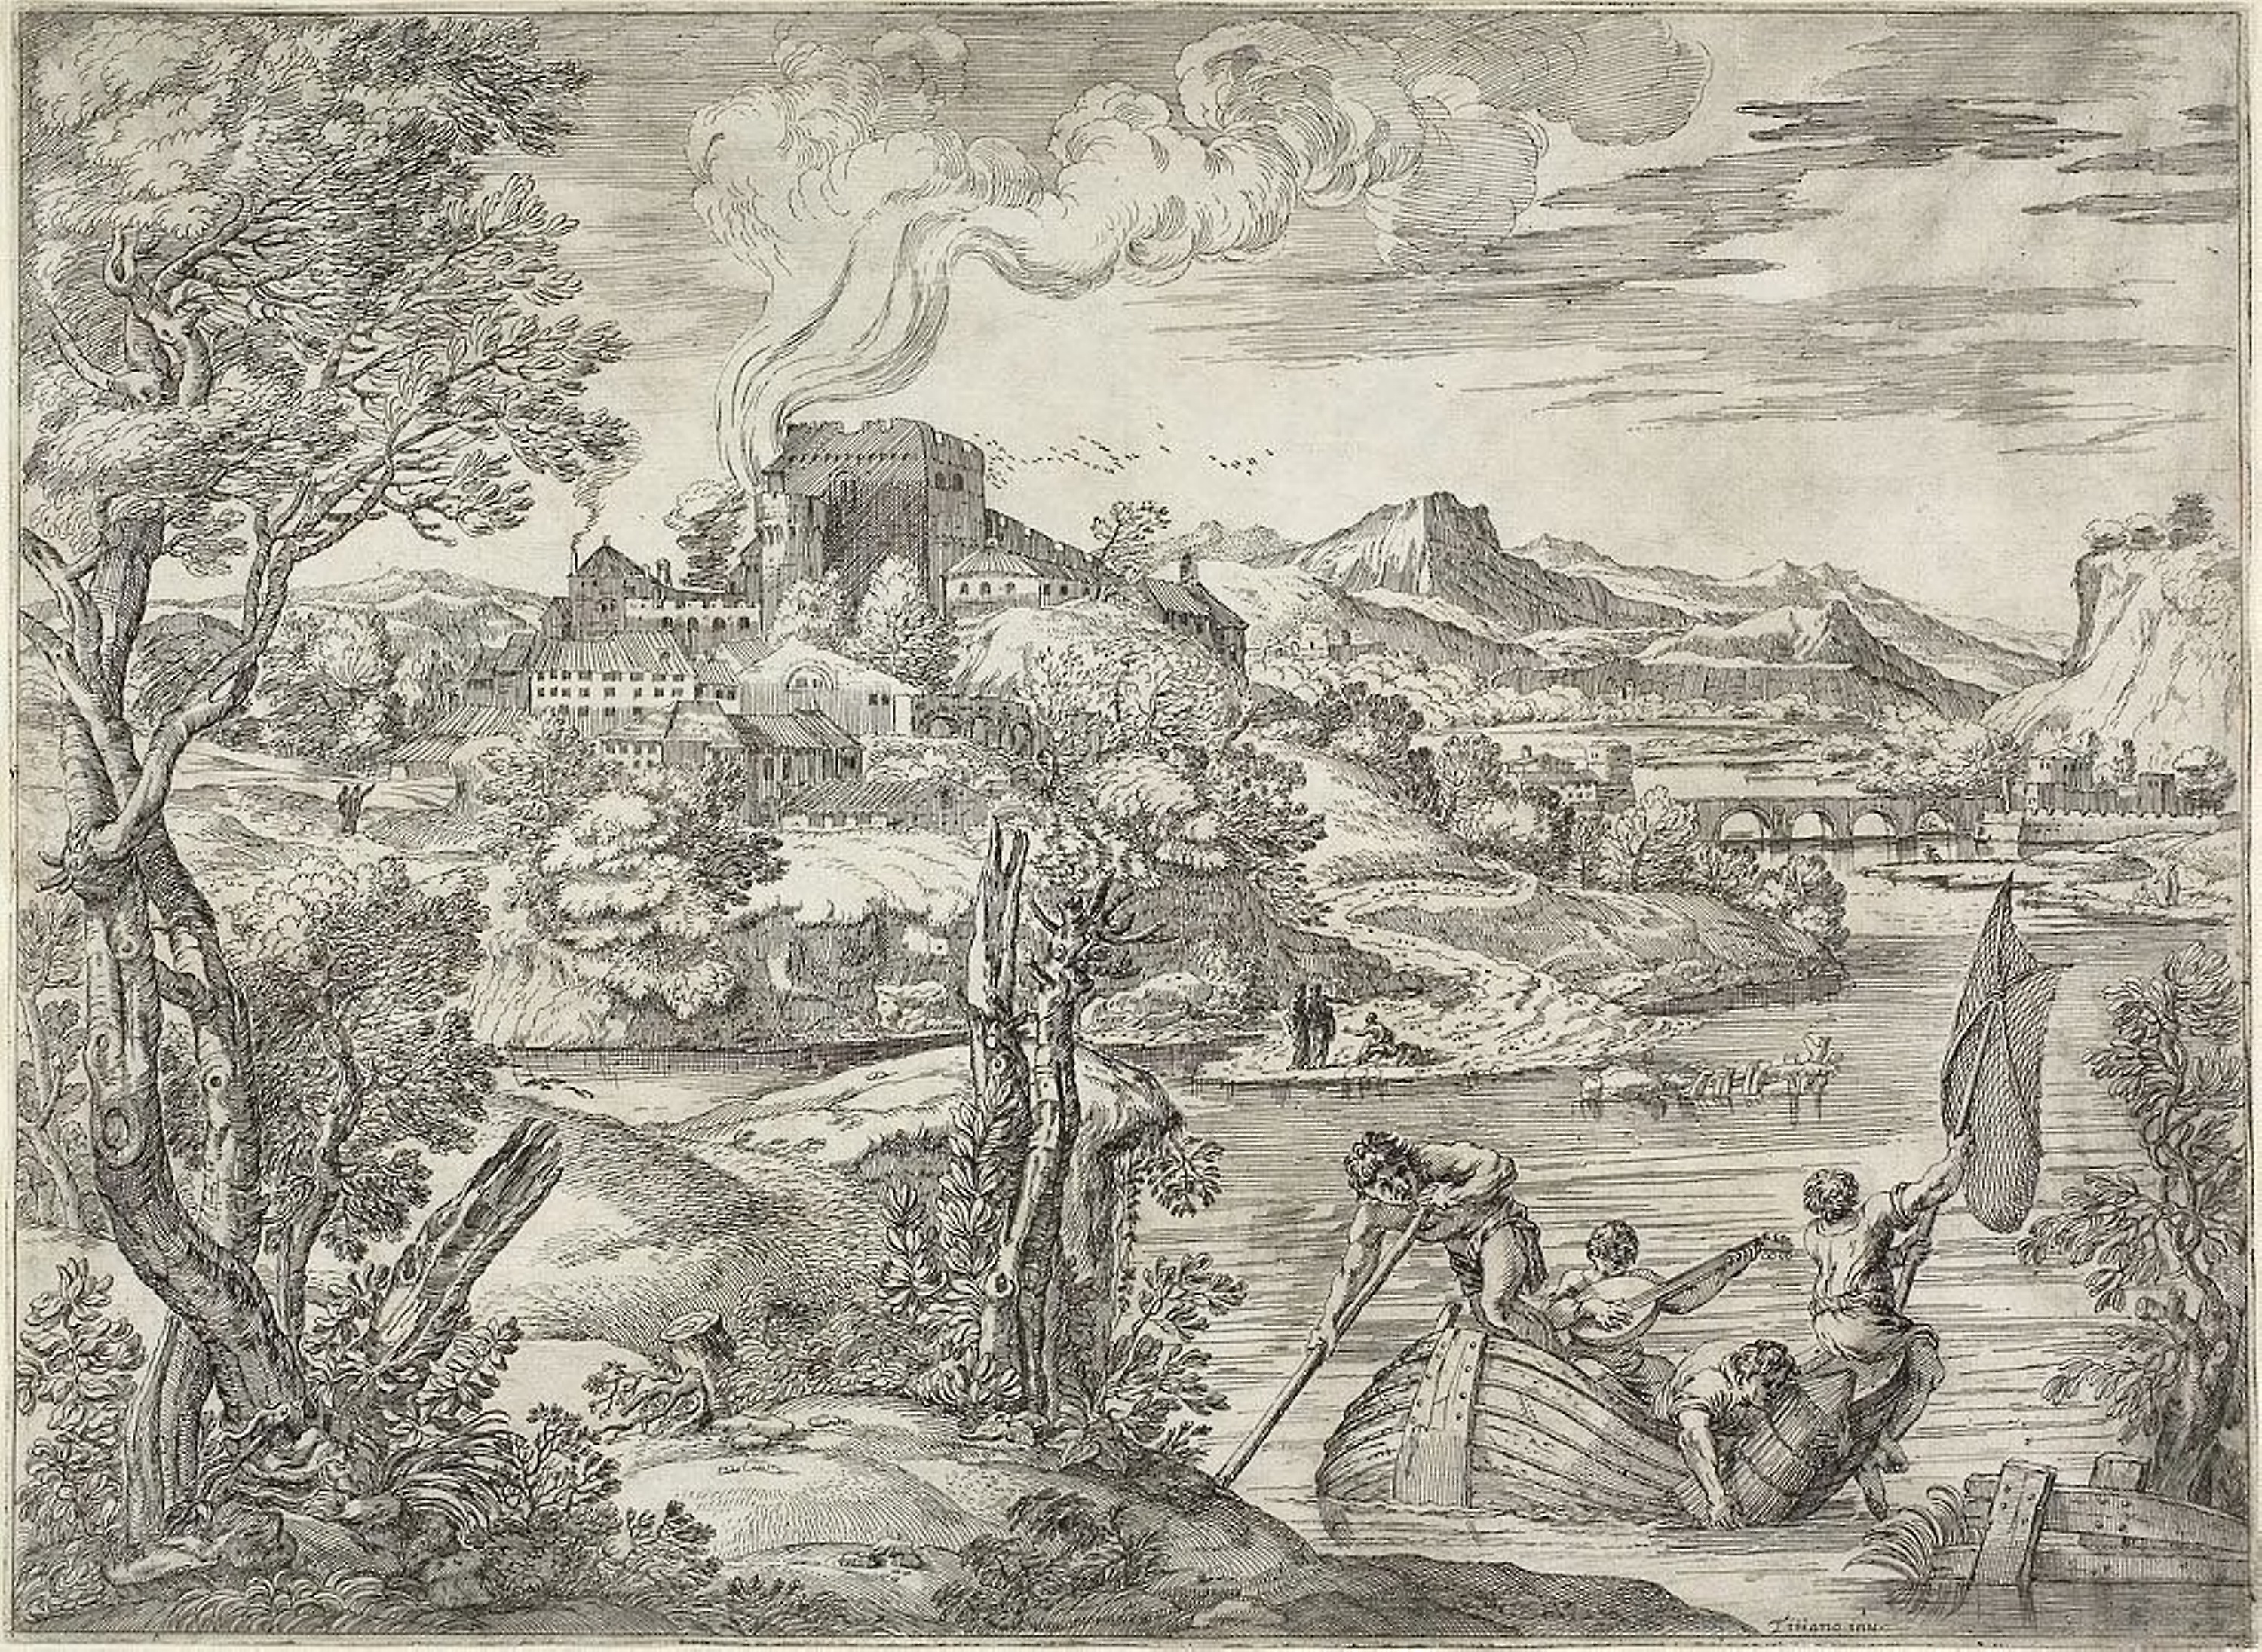
history, black and white, art, visual arts, artwork, ancient history, sketch, monochrome